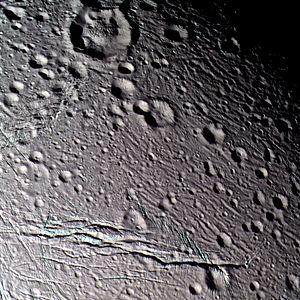
Encelade est un satellite naturel de la planète Saturne, découvert par William Herschel en 1789. Il s'agit du sixième satellite de Saturne par la taille, et du quatorzième par son éloignement.